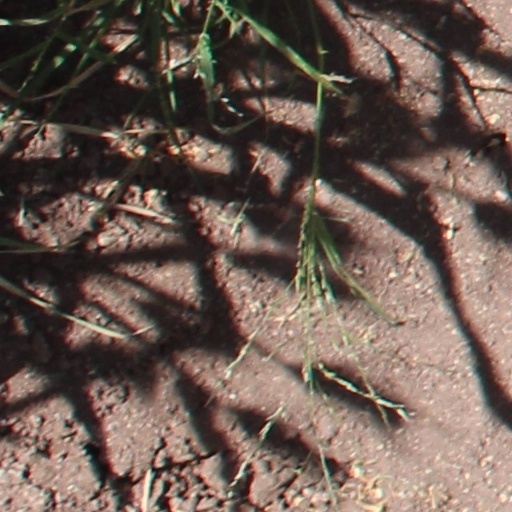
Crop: wheat